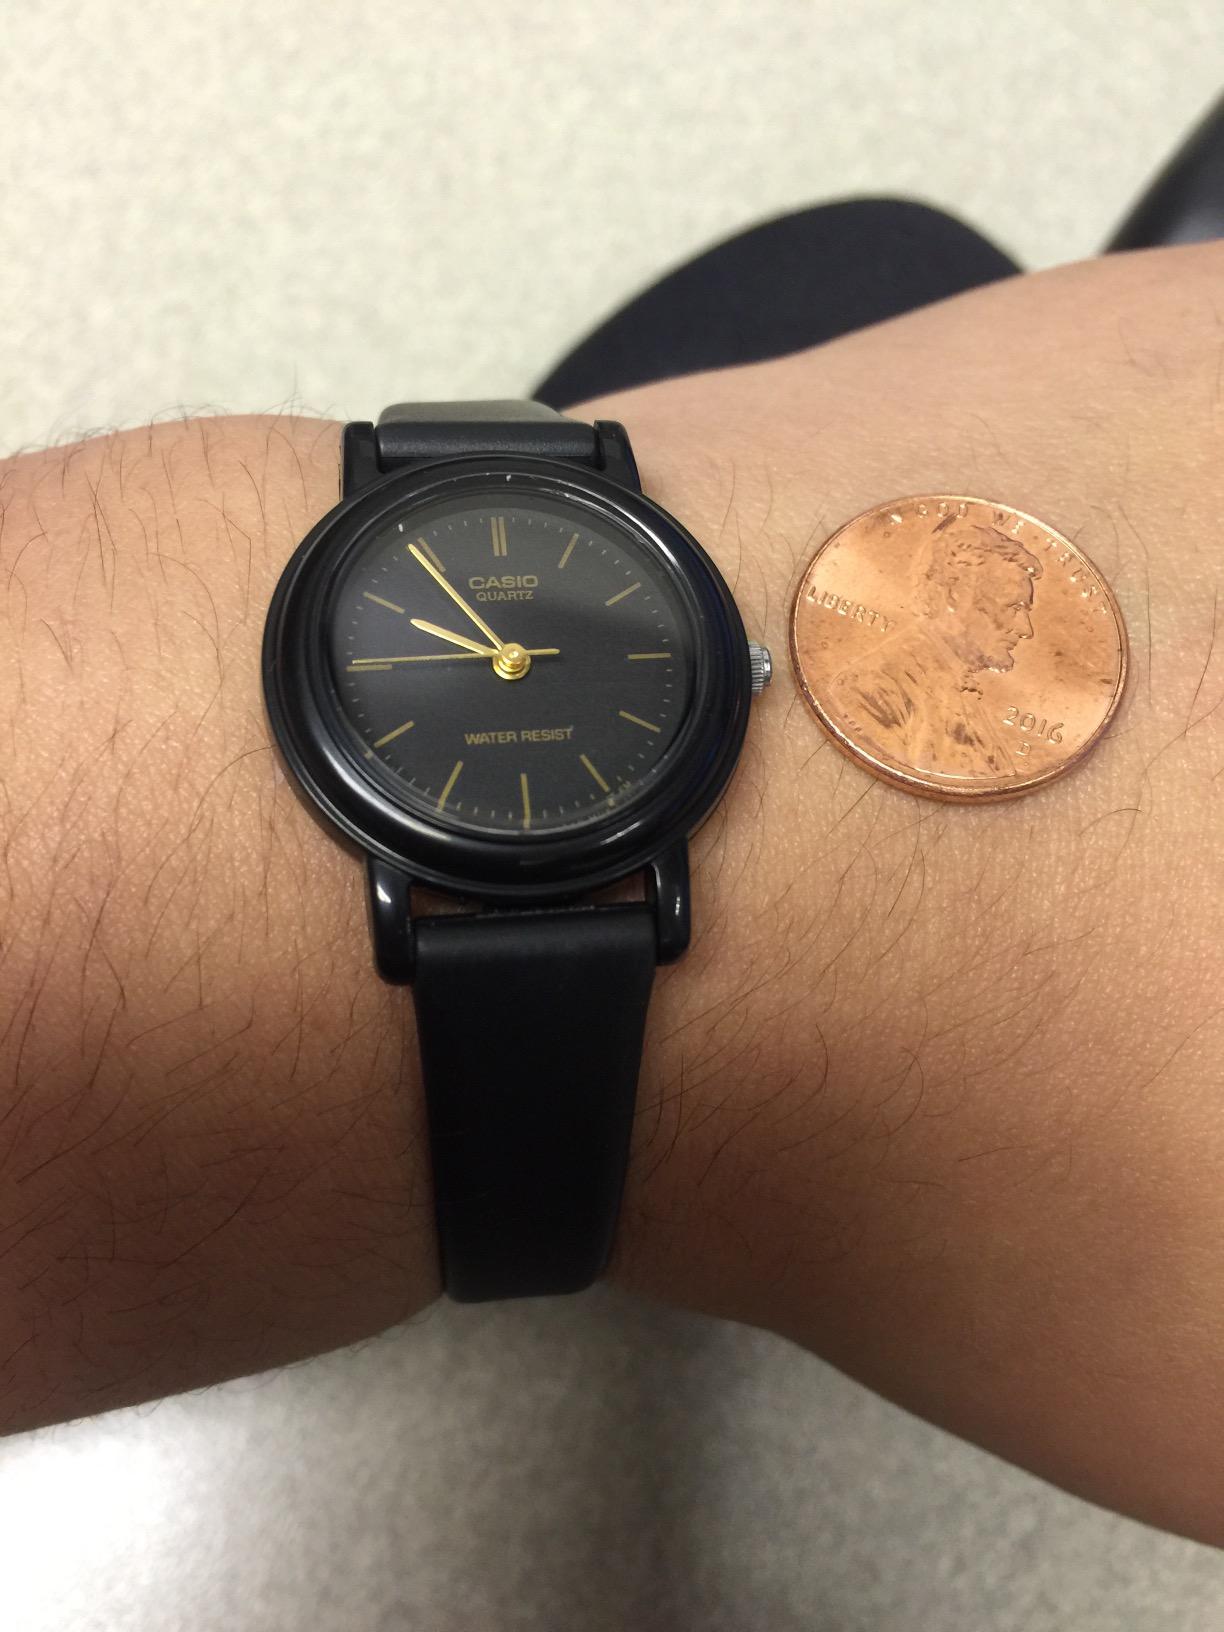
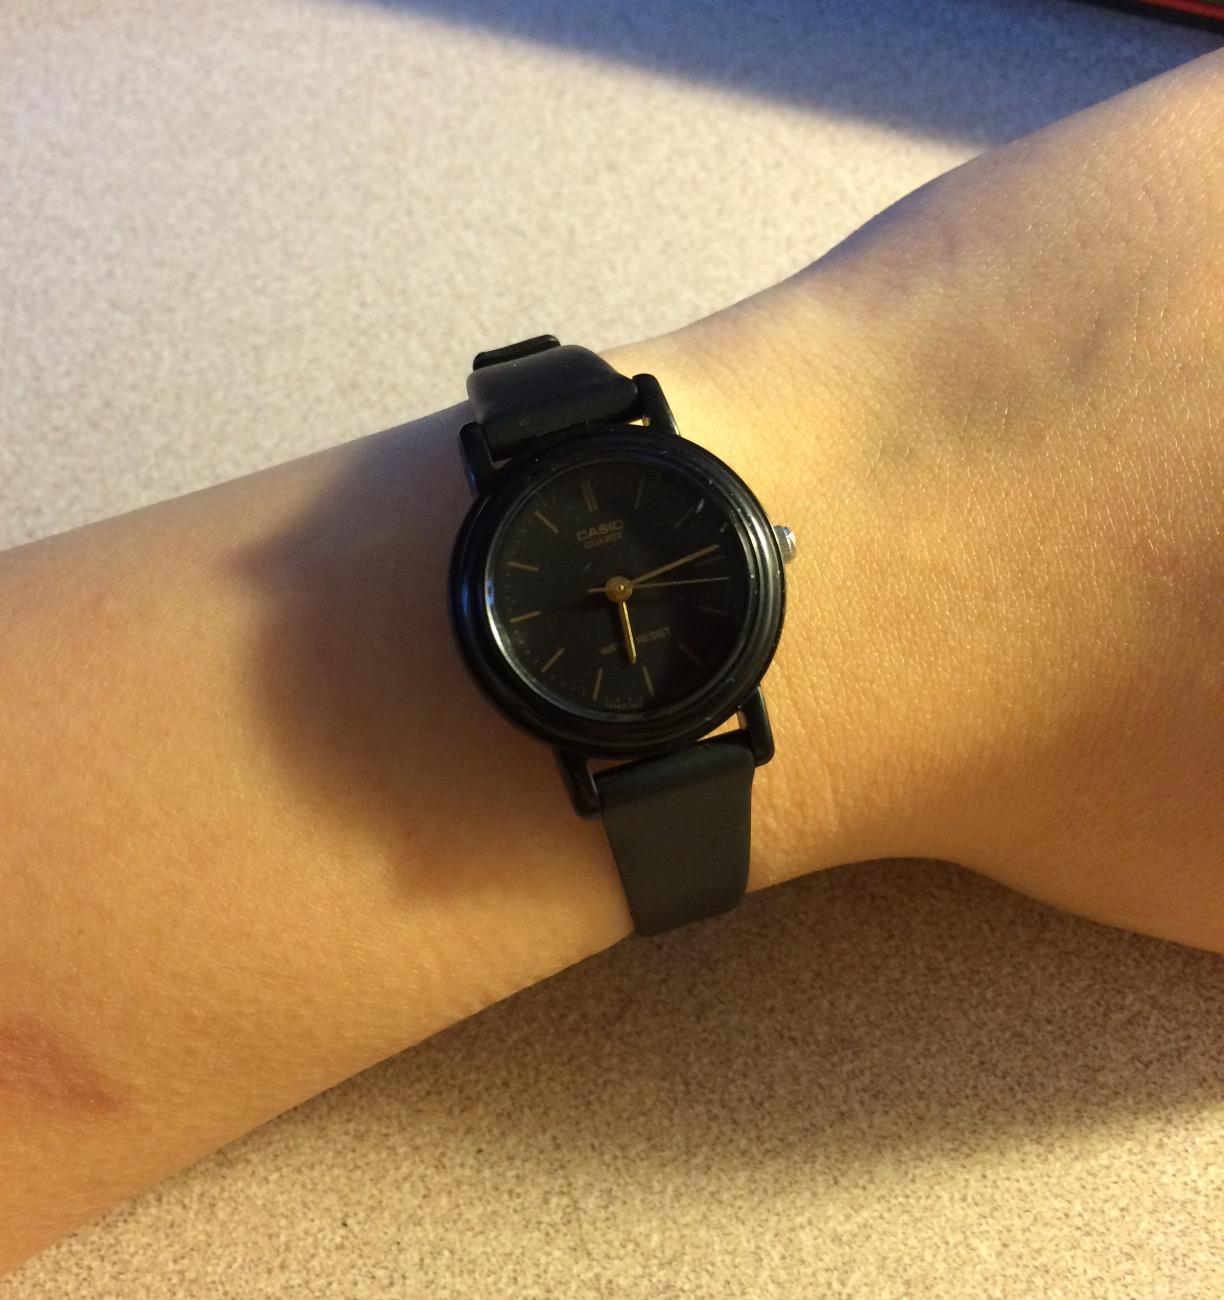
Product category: accessories_watch
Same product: yes